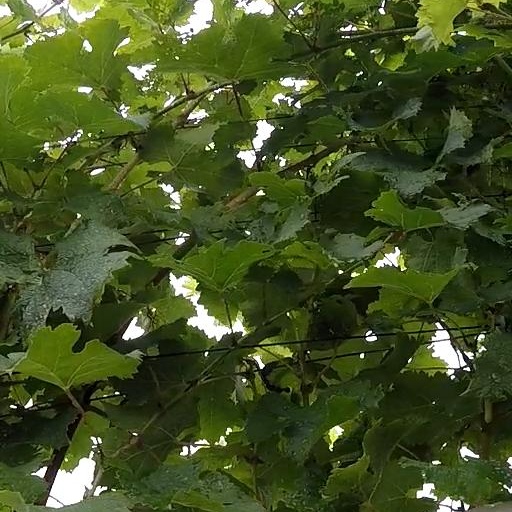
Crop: grape